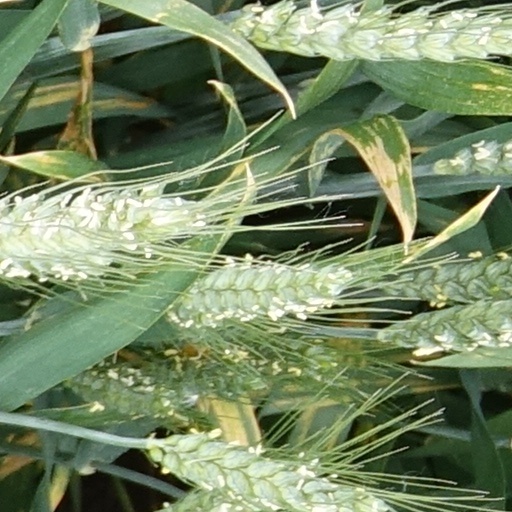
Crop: wheat